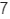
Number: 7